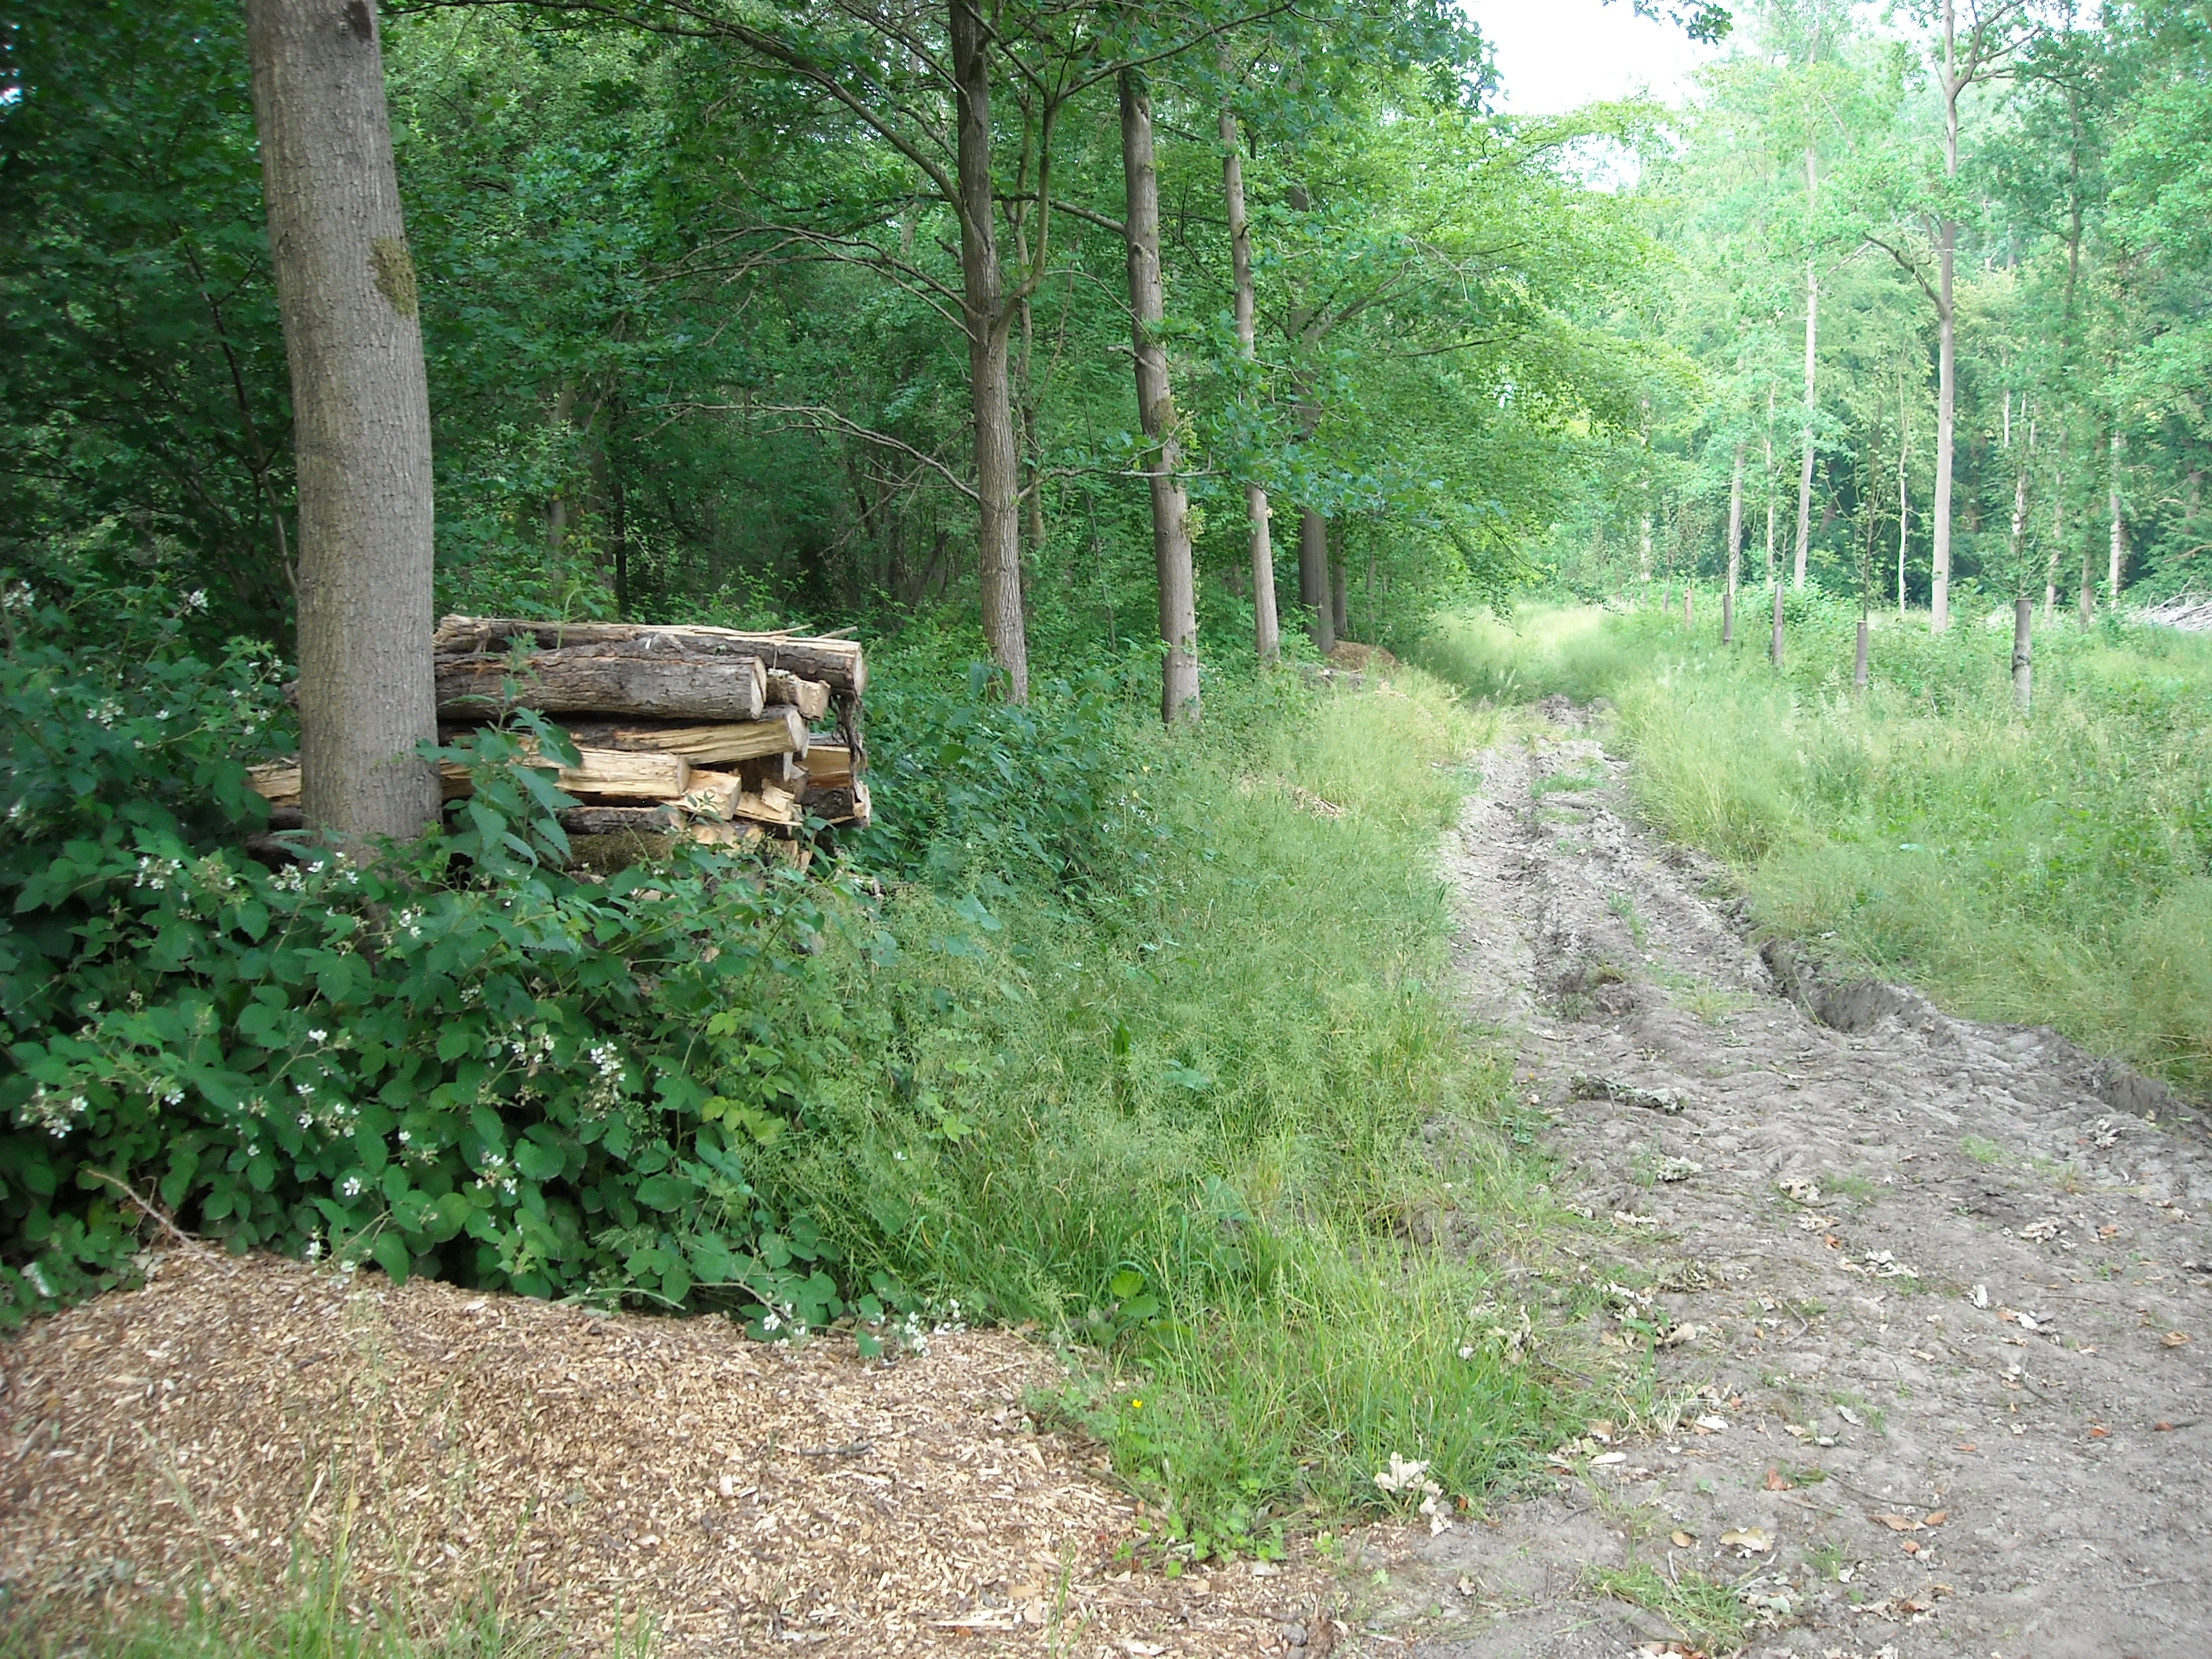
nature, forest, grass, trail, green, soil, waterway, trees, walking path, woodland, habitat, yard, ecosystem, cut trees, carts track